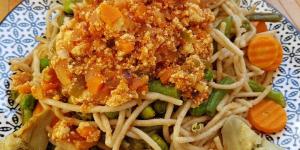
espaguetis bolonesa veganos